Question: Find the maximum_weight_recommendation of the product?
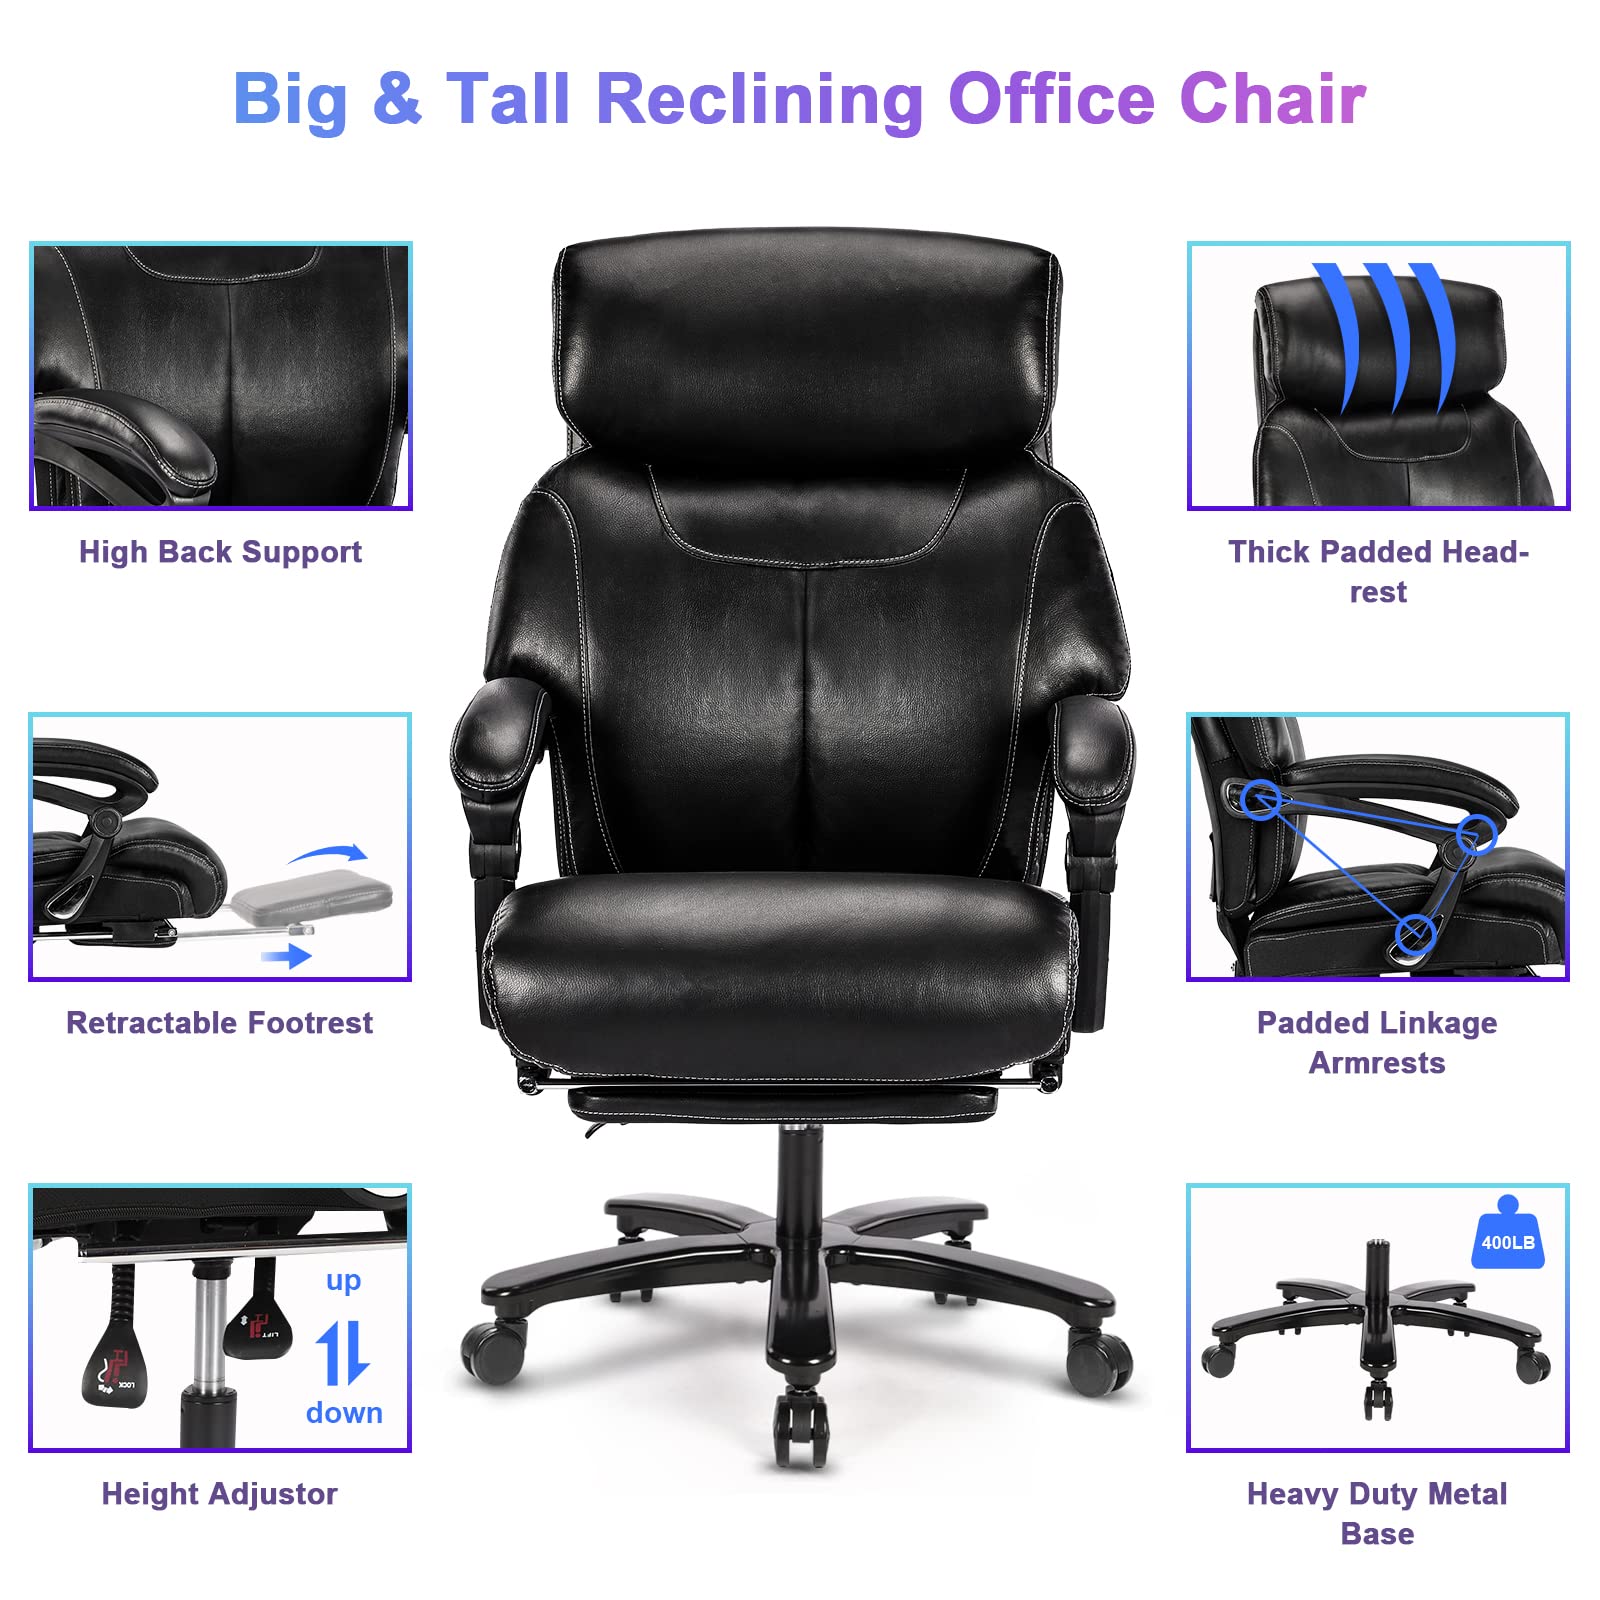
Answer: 400.0 pound